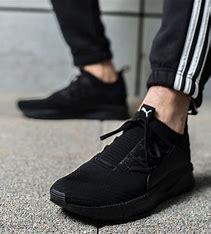
Brand: Puma
Model: Tsugi Jun